Baxter Street

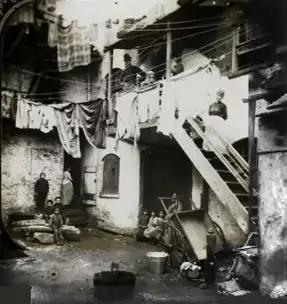
Jacob Riis, "Court at No. 24 Baxter St" (1888; a rookery near the Five Points intersection). An illustration of the squalor of 19th-century slums.

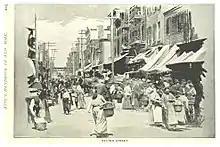
Busy commercial street (ca. 1890).

The southern end of the street deteriorated into a slum, largely due to the infilling of the Collect Pond, which lowered property values, causing the middle class to move out, and poor immigrants and African Americans to move in. The area, particularly the street, eventually became known for gang violence.